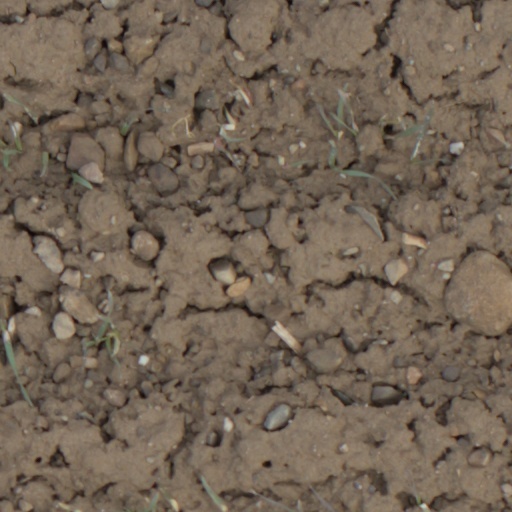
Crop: wheat